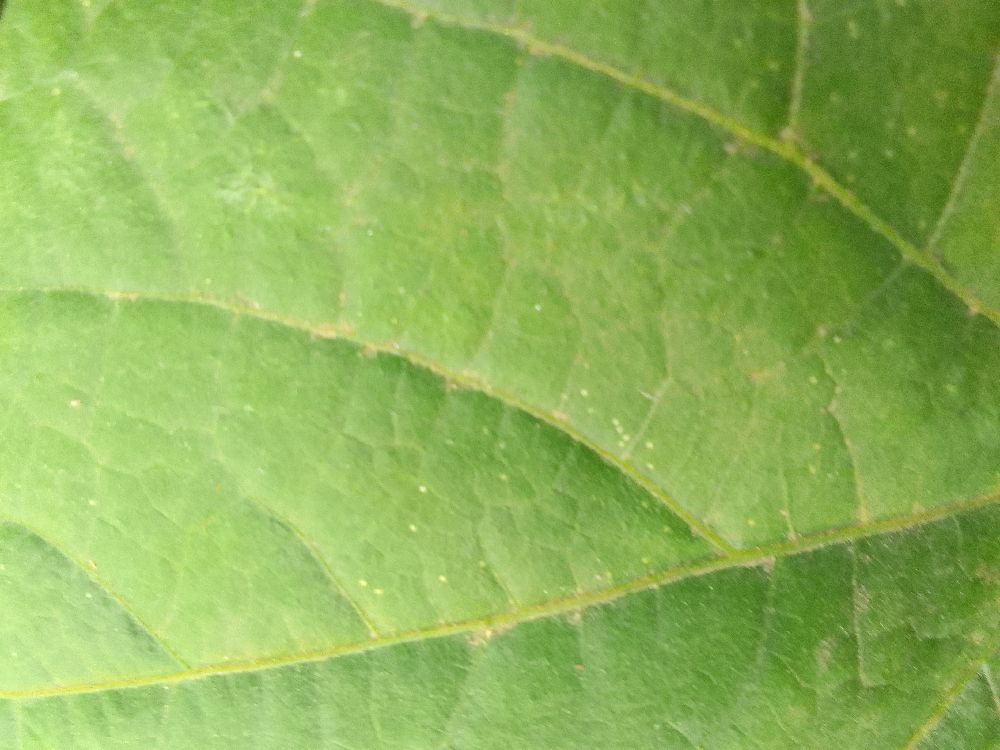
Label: healthy